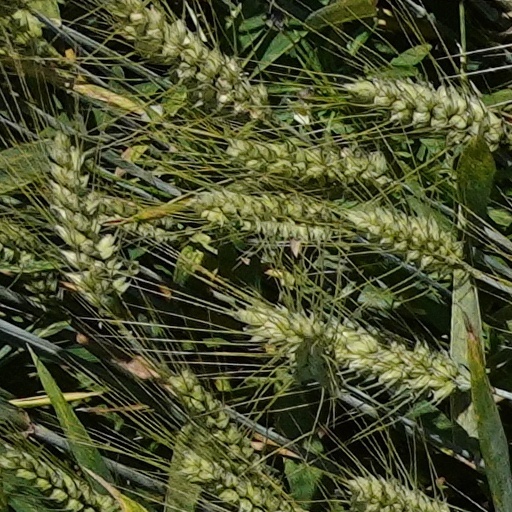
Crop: wheat